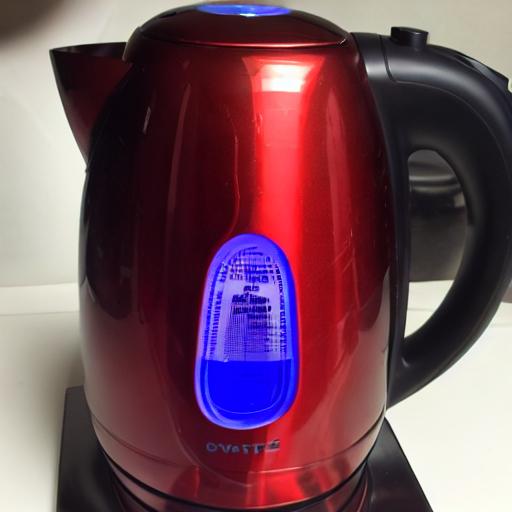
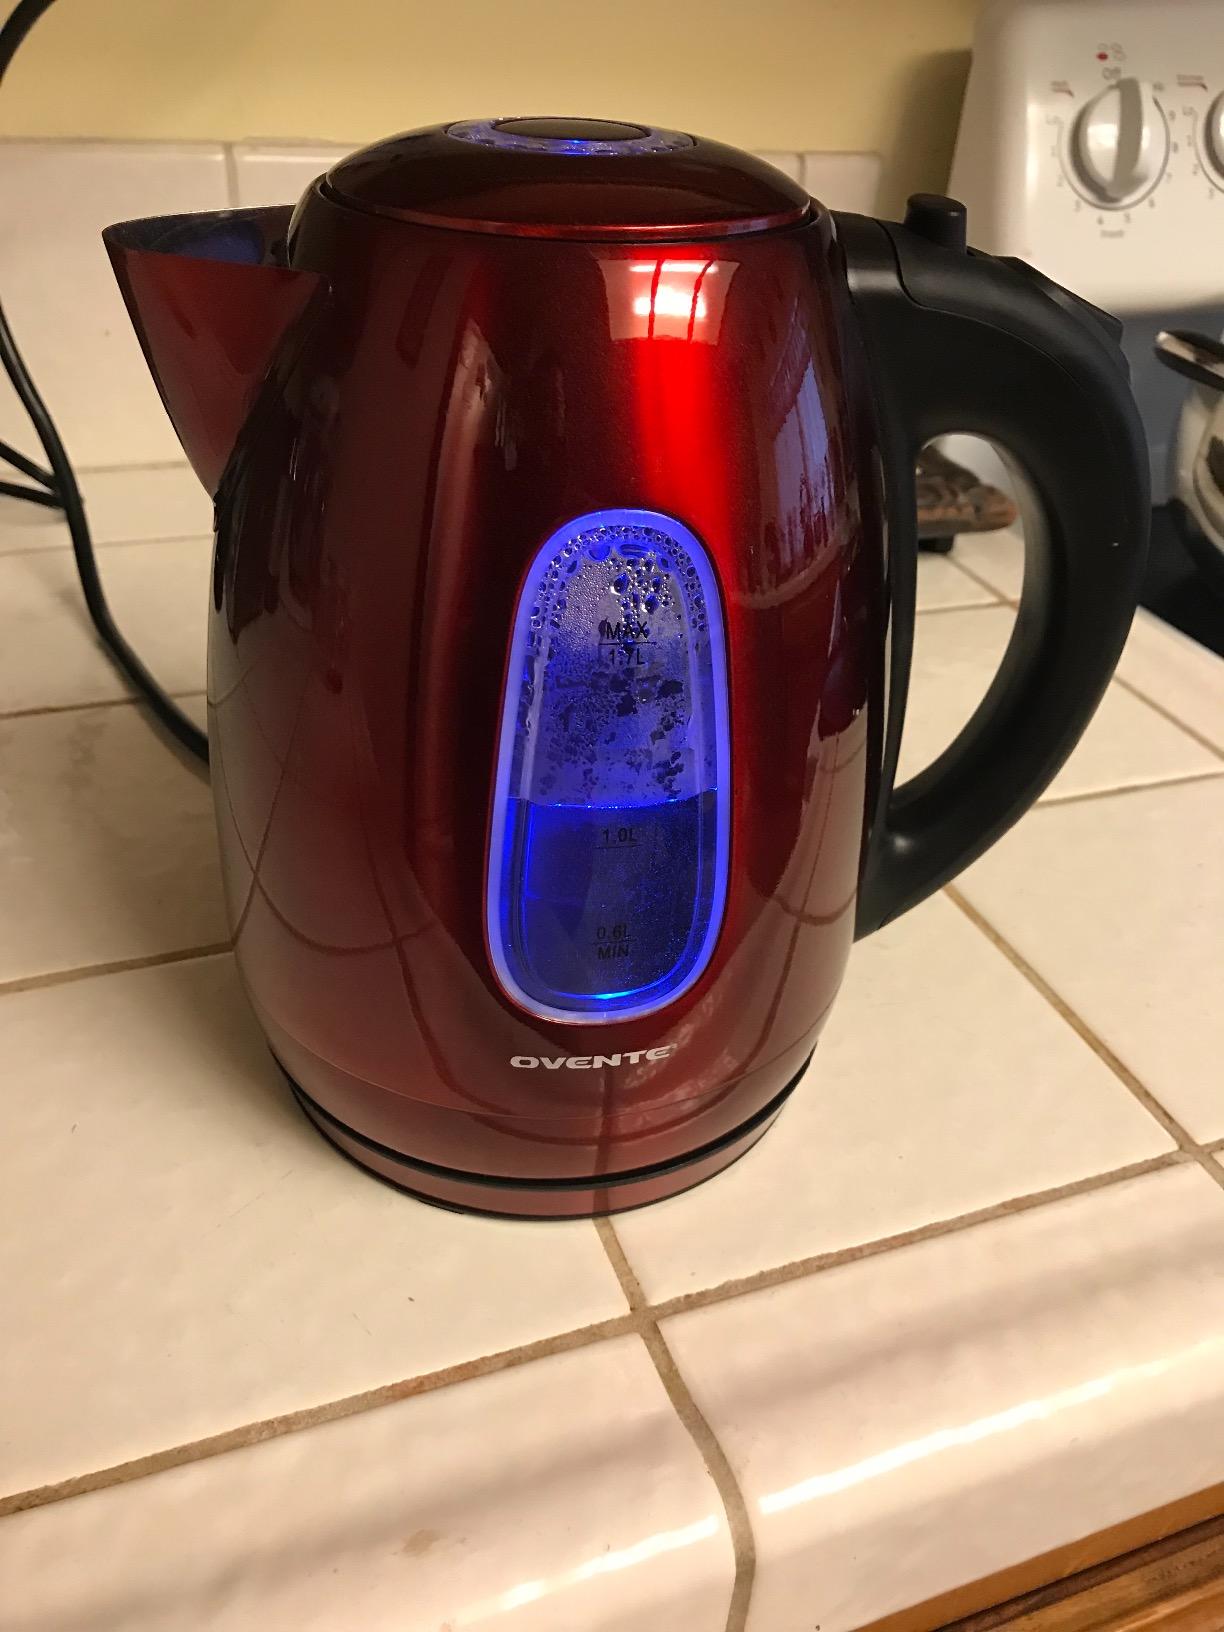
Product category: items_kettle
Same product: no